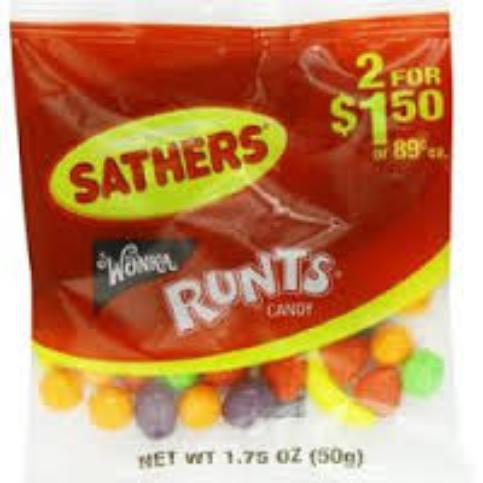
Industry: Food